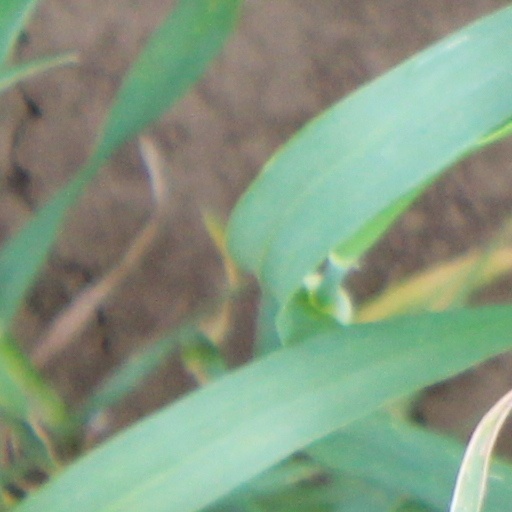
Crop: wheat